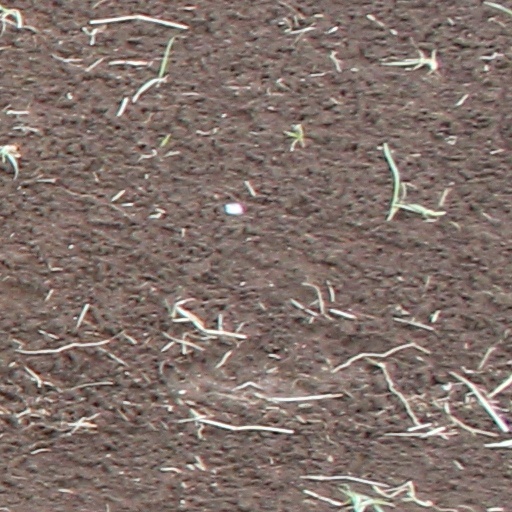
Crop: wheat